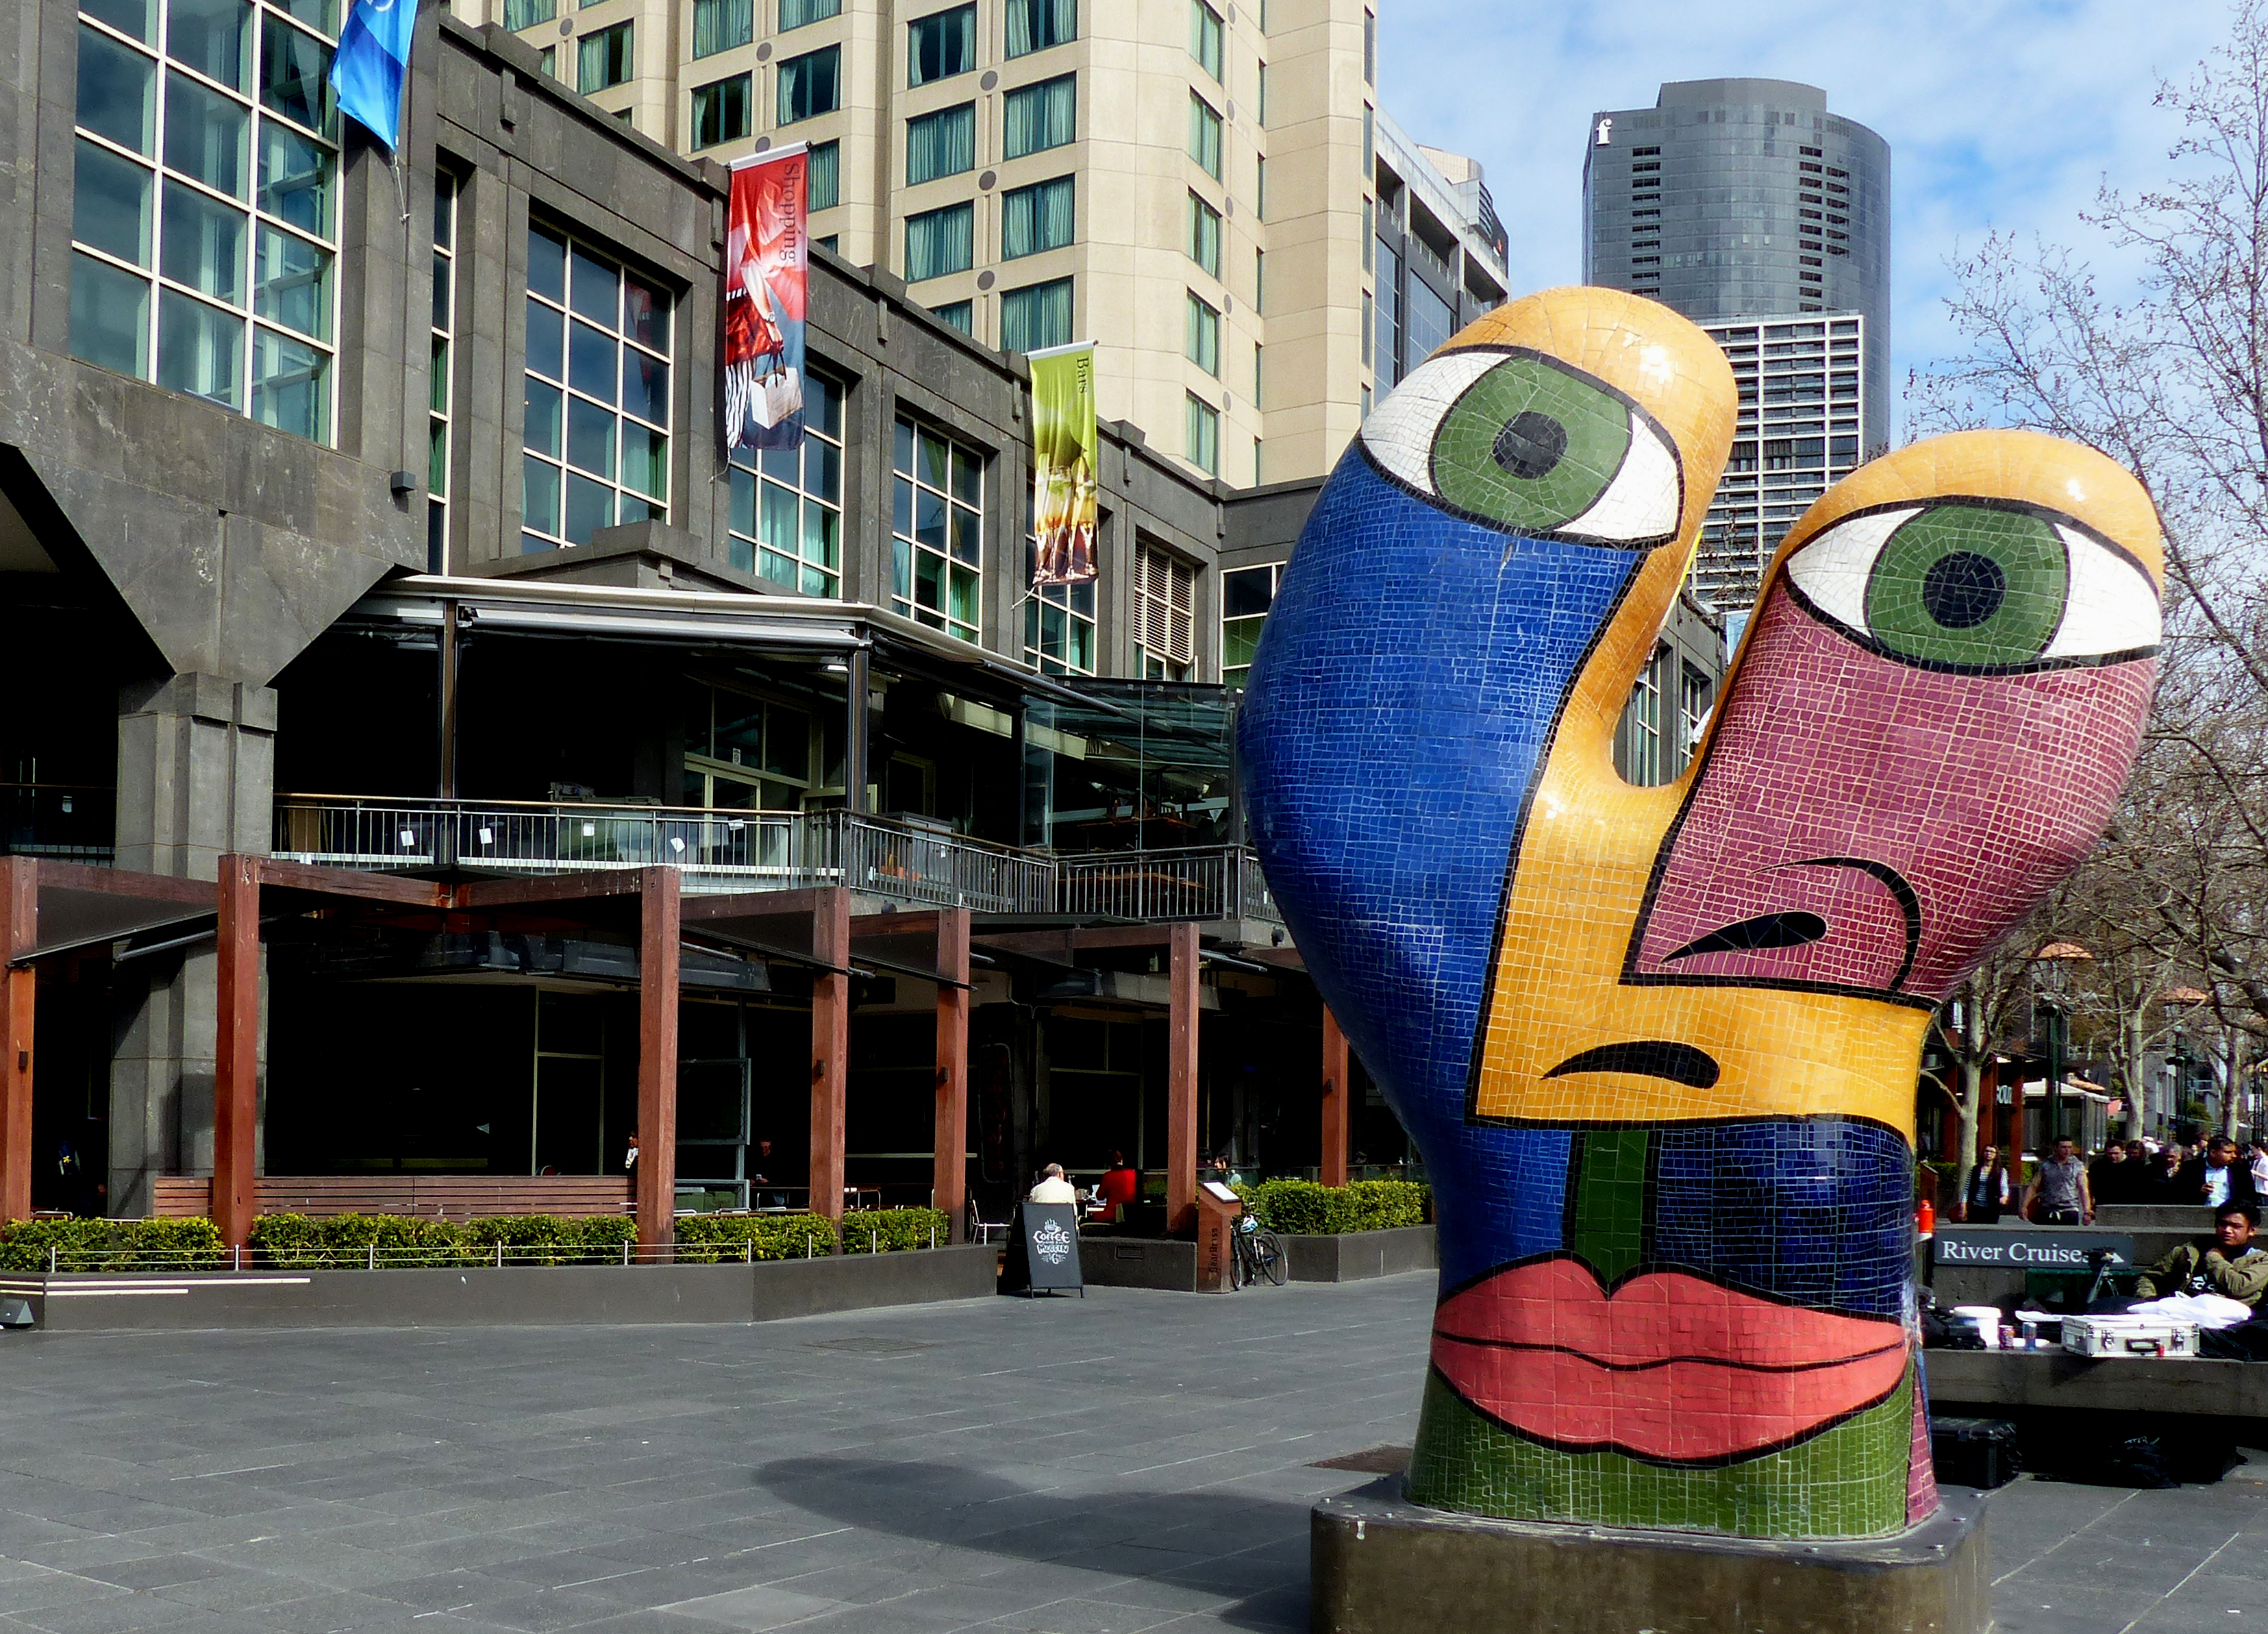
road, street, city, downtown, colour, art, lumixfz200, melbourne, publicartworks, urban area, human settlement